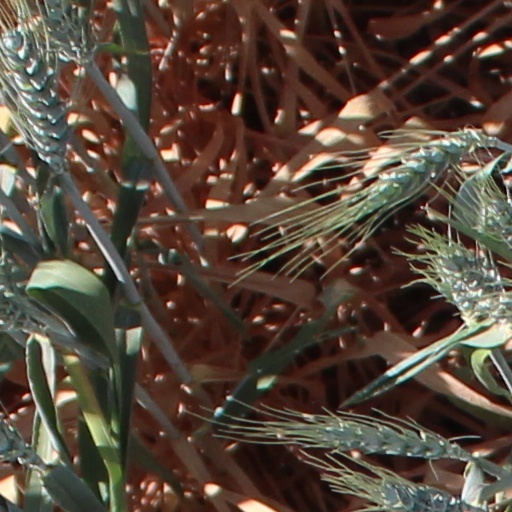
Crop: wheat